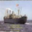
Label: ship